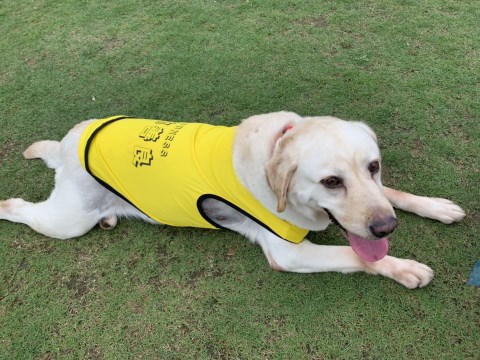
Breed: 3580-n000122-Labrador_retriever